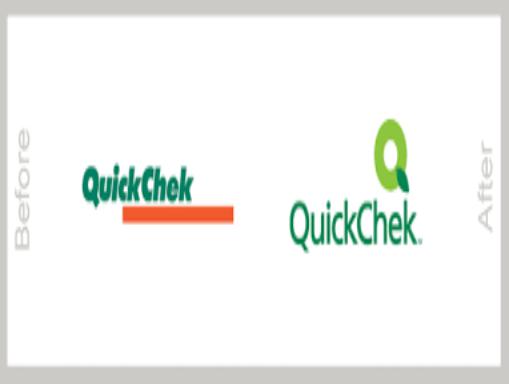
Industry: Food